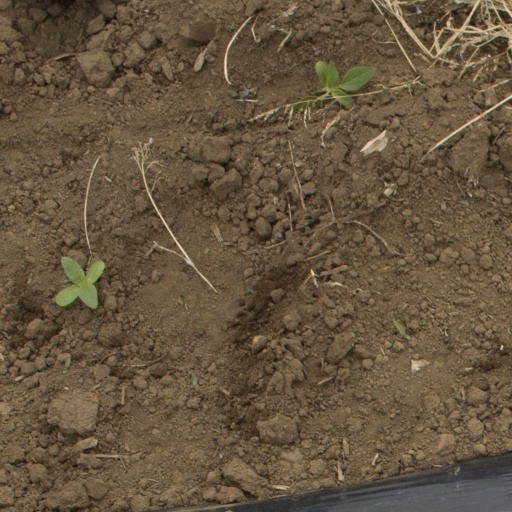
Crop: Jerusalem artichoke